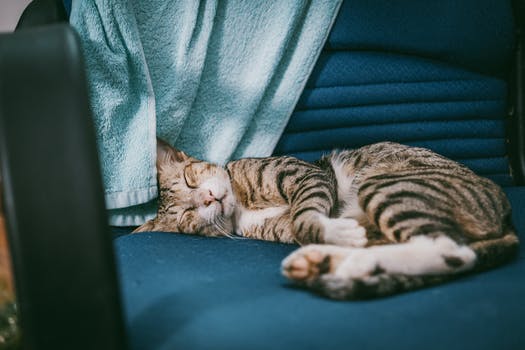
Label: No Watermark